Economic policy of the George W. Bush administration

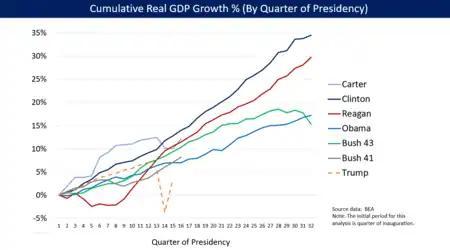
U.S. cumulative real (inflation-adjusted) GDP growth by President

President Bush was in office from January 2001 to January 2009, a complex and challenging economic and budgetary time. In addition to two recessions (2001 and the Great Recession of 2007–2009), the U.S. faced a housing bubble and bust, two wars, and the rise of Asian competitors, mainly China, which entered the World Trade Organization (WTO) in December 2001.